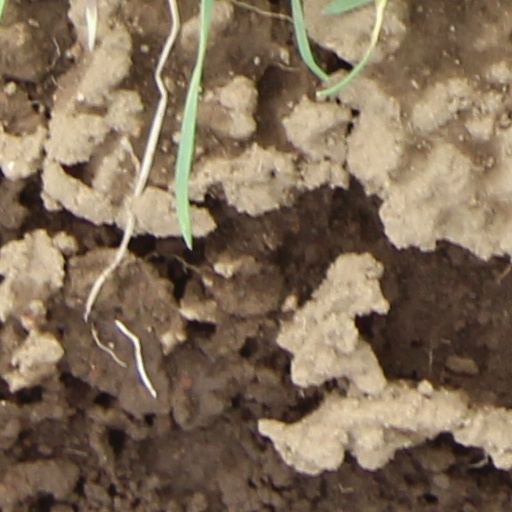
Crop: wheat